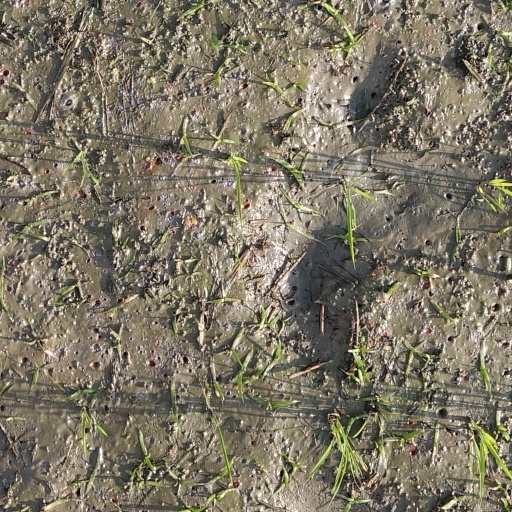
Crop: rice